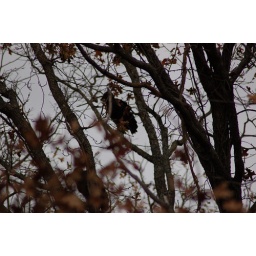
Buzzards in the trees behind the house. There is a dead armadillo on the ground